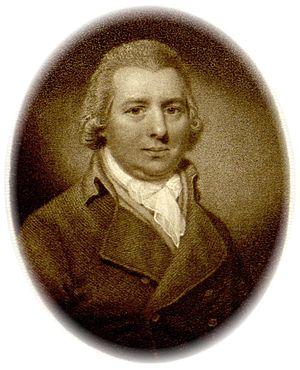
William Curtis est un botaniste britannique, né le 11 janvier 1746 à Alton et mort le 7 juillet 1799 à Brompton.